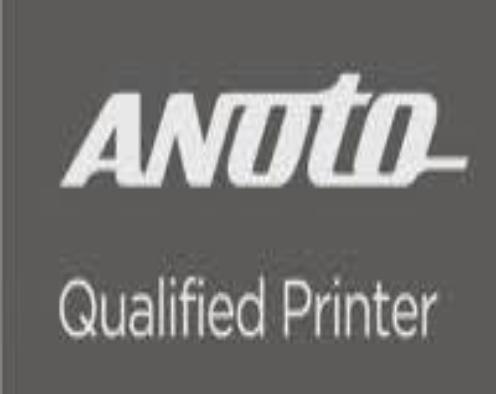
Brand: anoto
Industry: Electronic